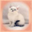
Label: cat